Anwar Ali (footballer, born 2000)

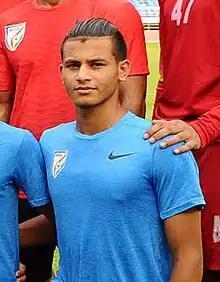

Anwar Ali (born 28 August 2000) is an Indian professional footballer who plays as a centre-back for East Bengal and the India national football team.